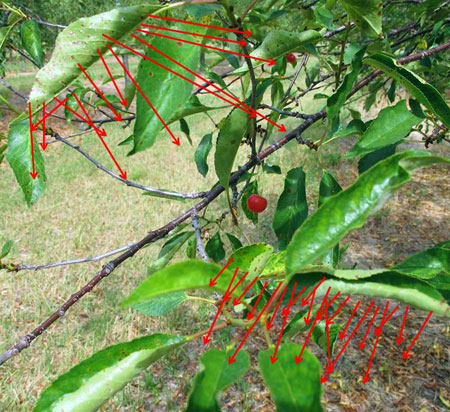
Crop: cherry
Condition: spot